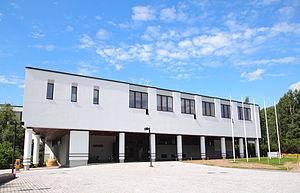
L'université de Jyväskylä est située à Jyväskylä en Finlande.
Cet article est une liste partielle des bâtiments conçus par Alvar Aalto.